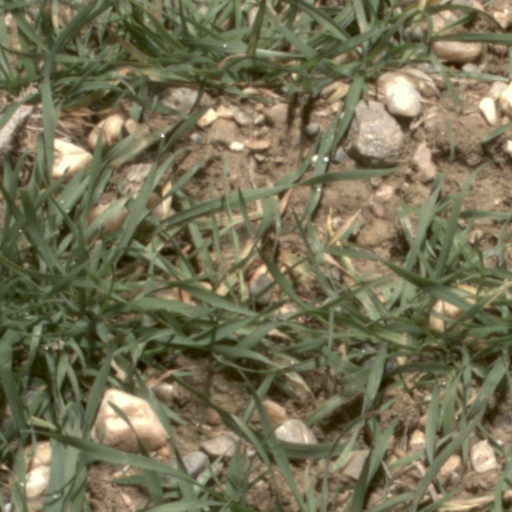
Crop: wheat